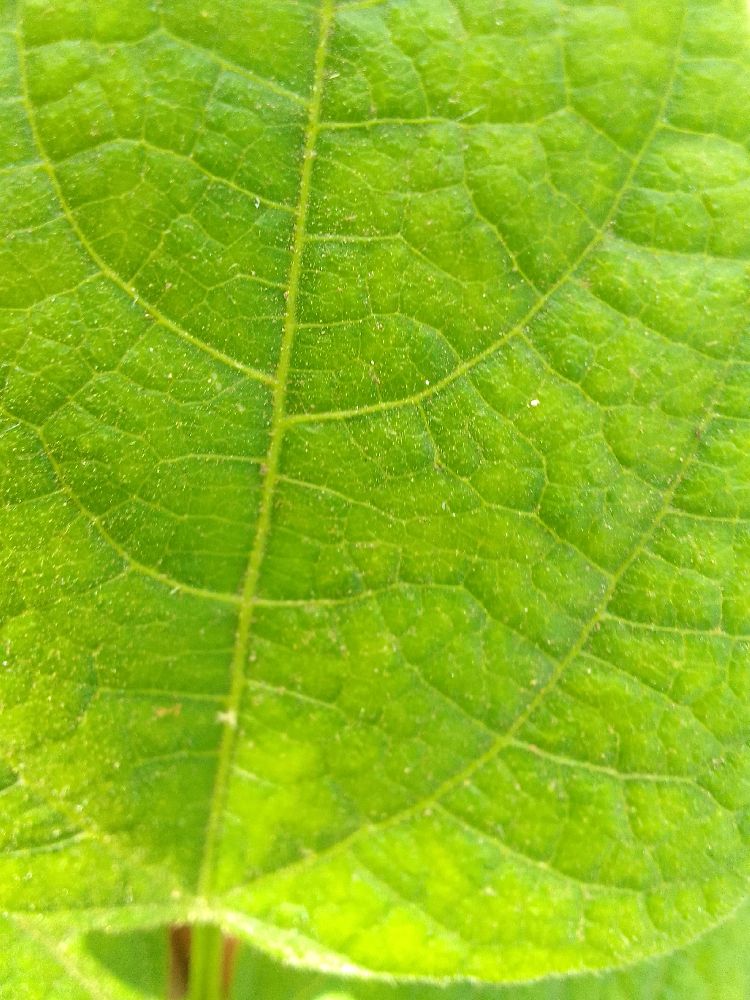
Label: healthy